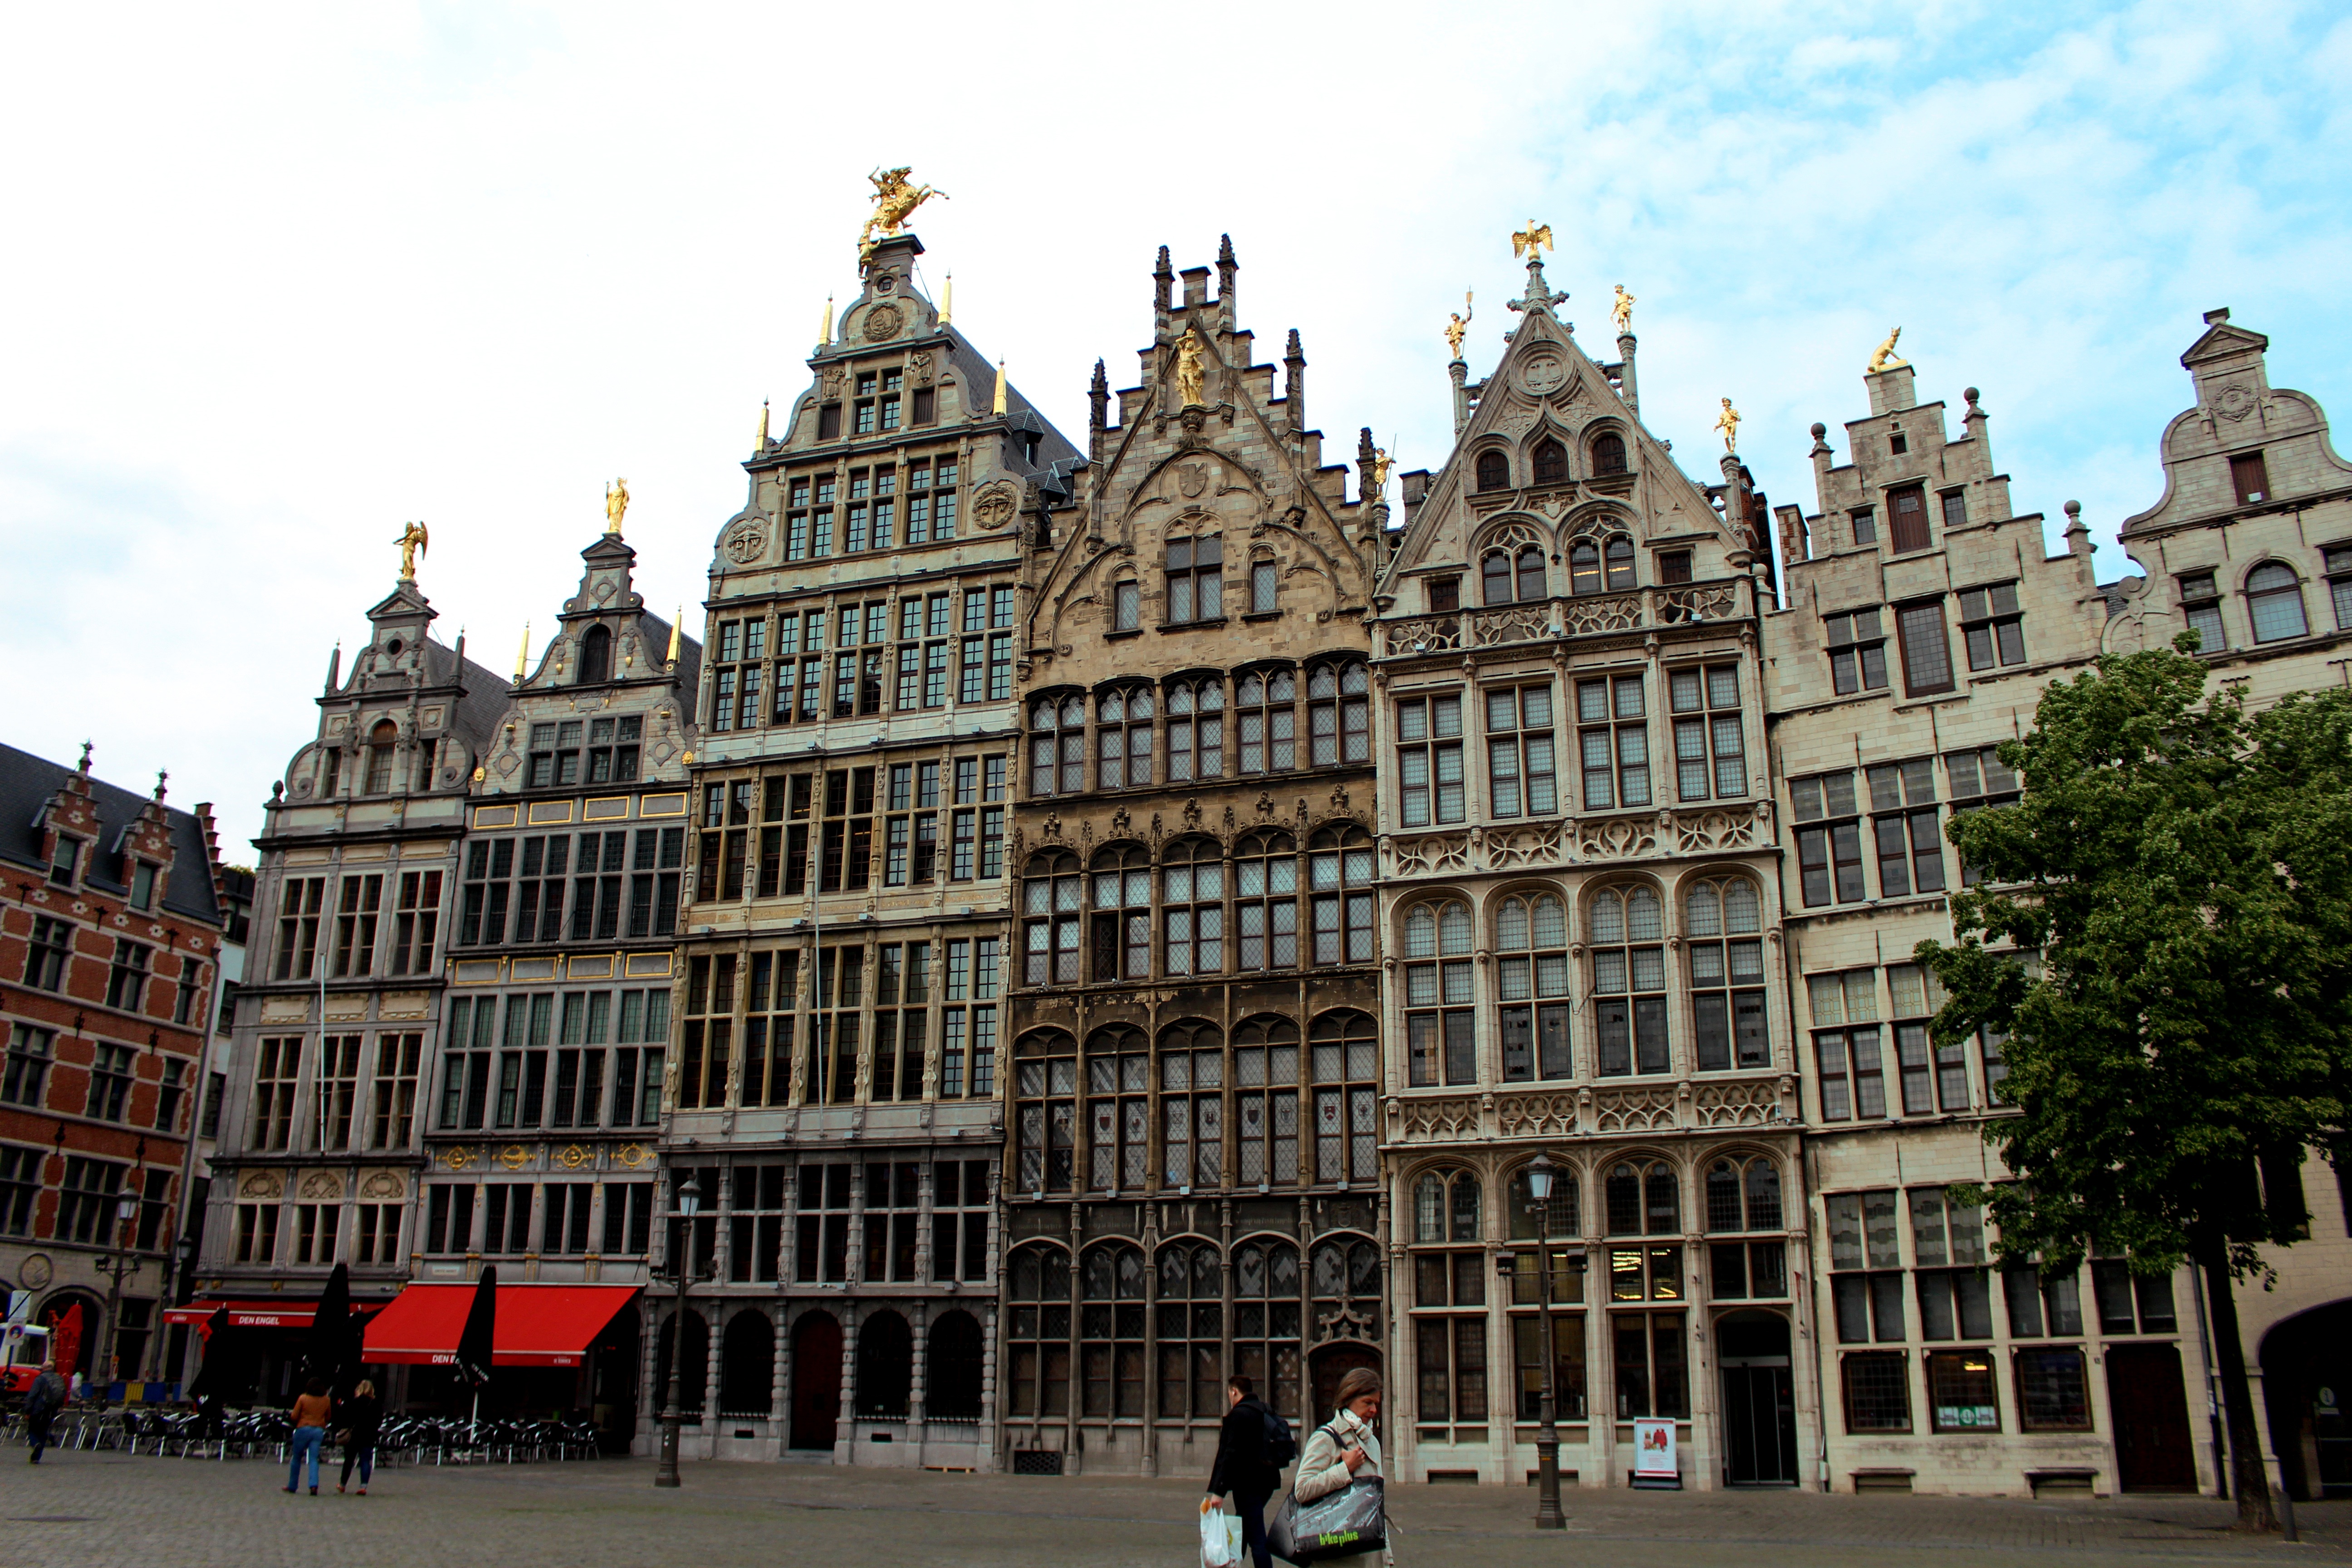
architecture, sky, town, building, palace, city, cityscape, downtown, dark, plaza, landmark, facade, tourism, belgium, places of interest, grey, clouds, town square, gloomy, mood, historically, antwerp, metropolis, neighbourhood, weather mood, tours, grote markt, antwerpen centraal, guild houses, guild houses antwerp, metropolitan area